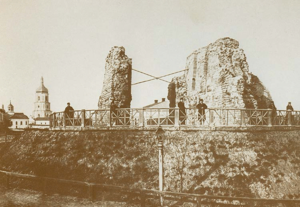
La Porte dorée de Kiev est un monument ukrainien de Kiev et une porte dans la forteresse historique de la vieille ville. Construite sous le règne de Iaroslav le Sage, elle est mentionnée dès 1037.